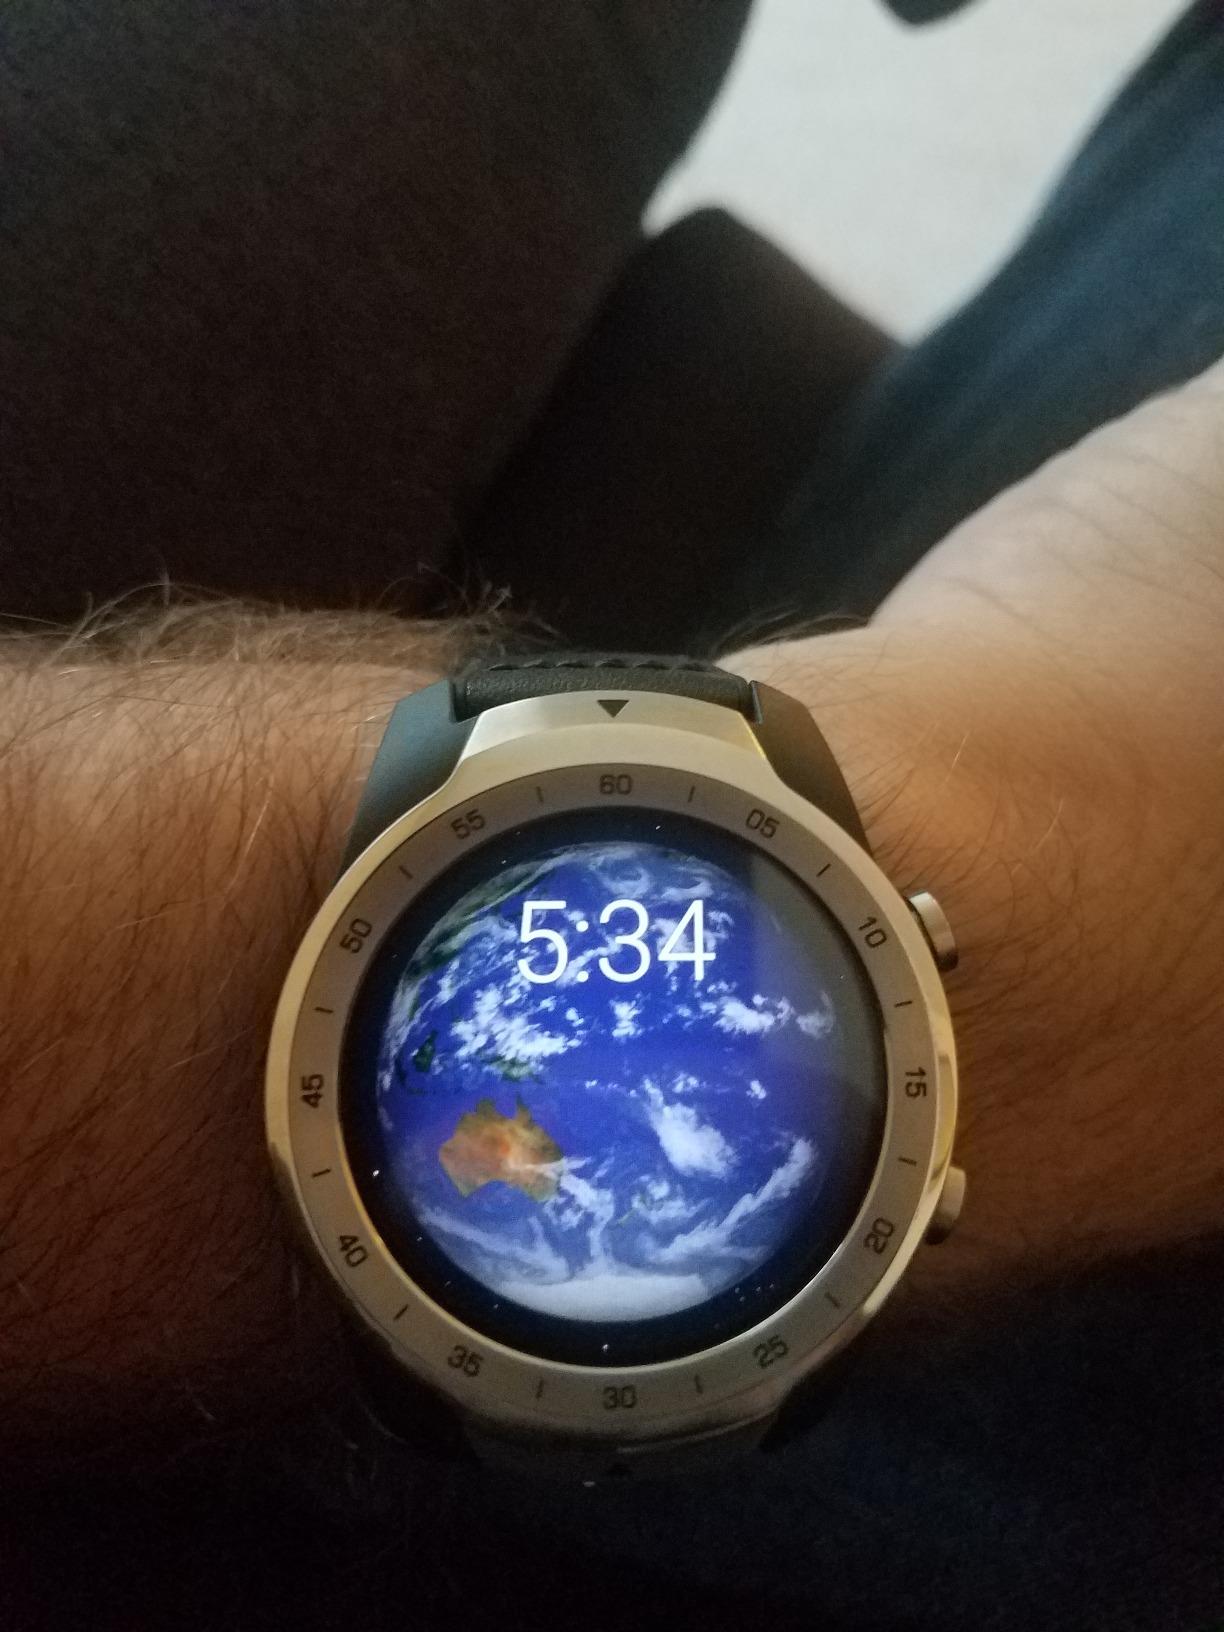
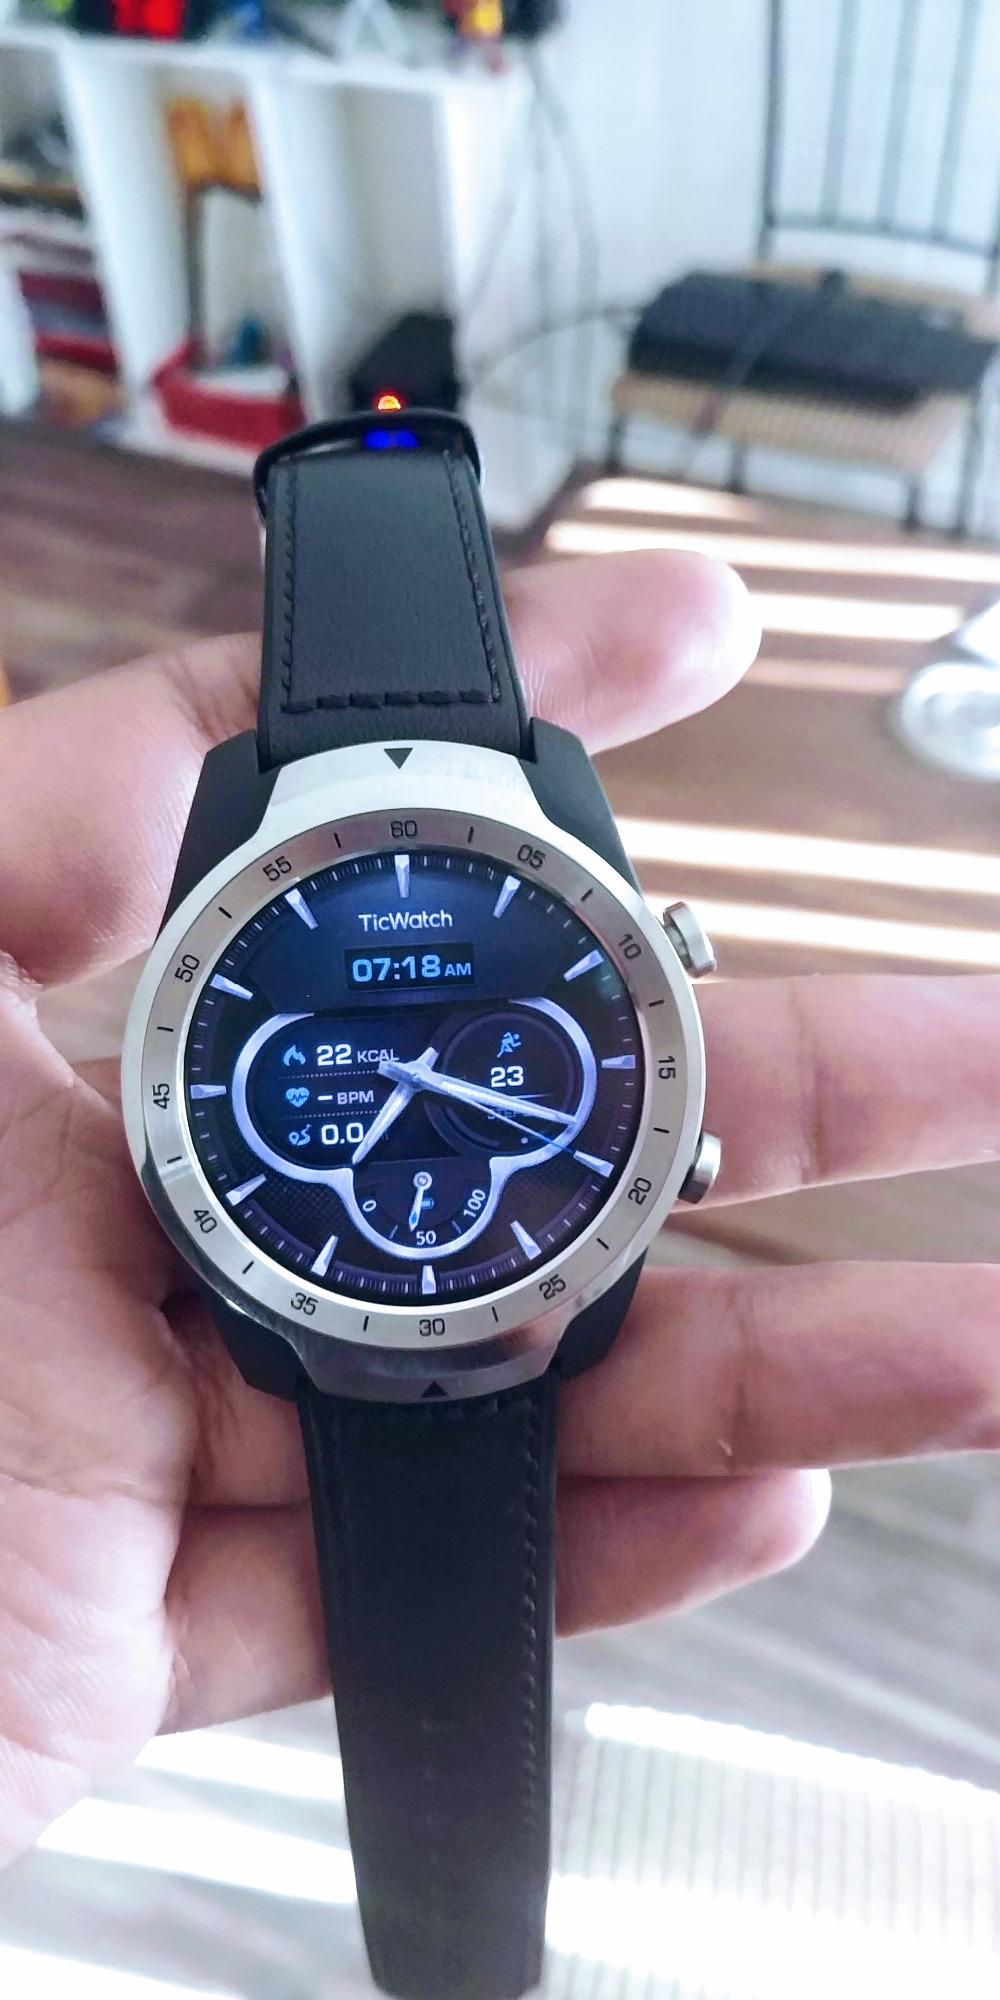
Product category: smartwatch
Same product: yes